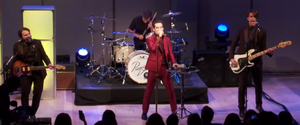
Panic! at the Disco est un groupe de pop / rock alternatif américain, originaire de Las Vegas, dans le Nevada. Ils changent de nom au début de l'année 2008 pour devenir Panic at the Disco, mais décident finalement de remettre le point d'exclamation après le départ de Ryan Ross et Jon Walker. Leur style musical mélange pop, électronique, dance, rock, et bien d'autres et est très fortement inspiré du groupe Fall Out Boy. Leur premier album A Fever You Can't Sweat Out rencontre quelques succès dans le Billboard 200. Il s'est vendu à environ 2,2 millions d'exemplaires.